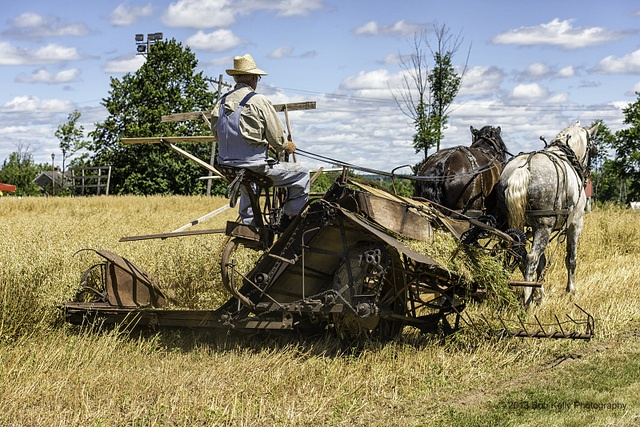
a person riding a tractor being pulled by horses
a farmer sits on a farm machine being pulled forward by horses
A man riding behind two horses that are pulling him.
The farmer is riding the plow pulled by two horses.
Two horses pulling an old fashioned plow through a field